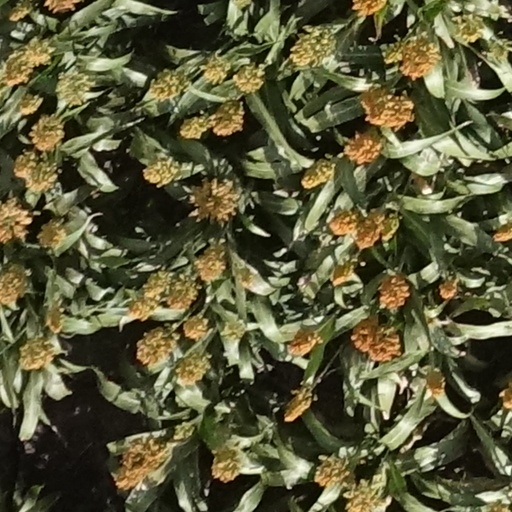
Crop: sorghum